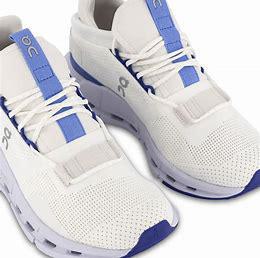
Brand: ON
Model: Cloudnova